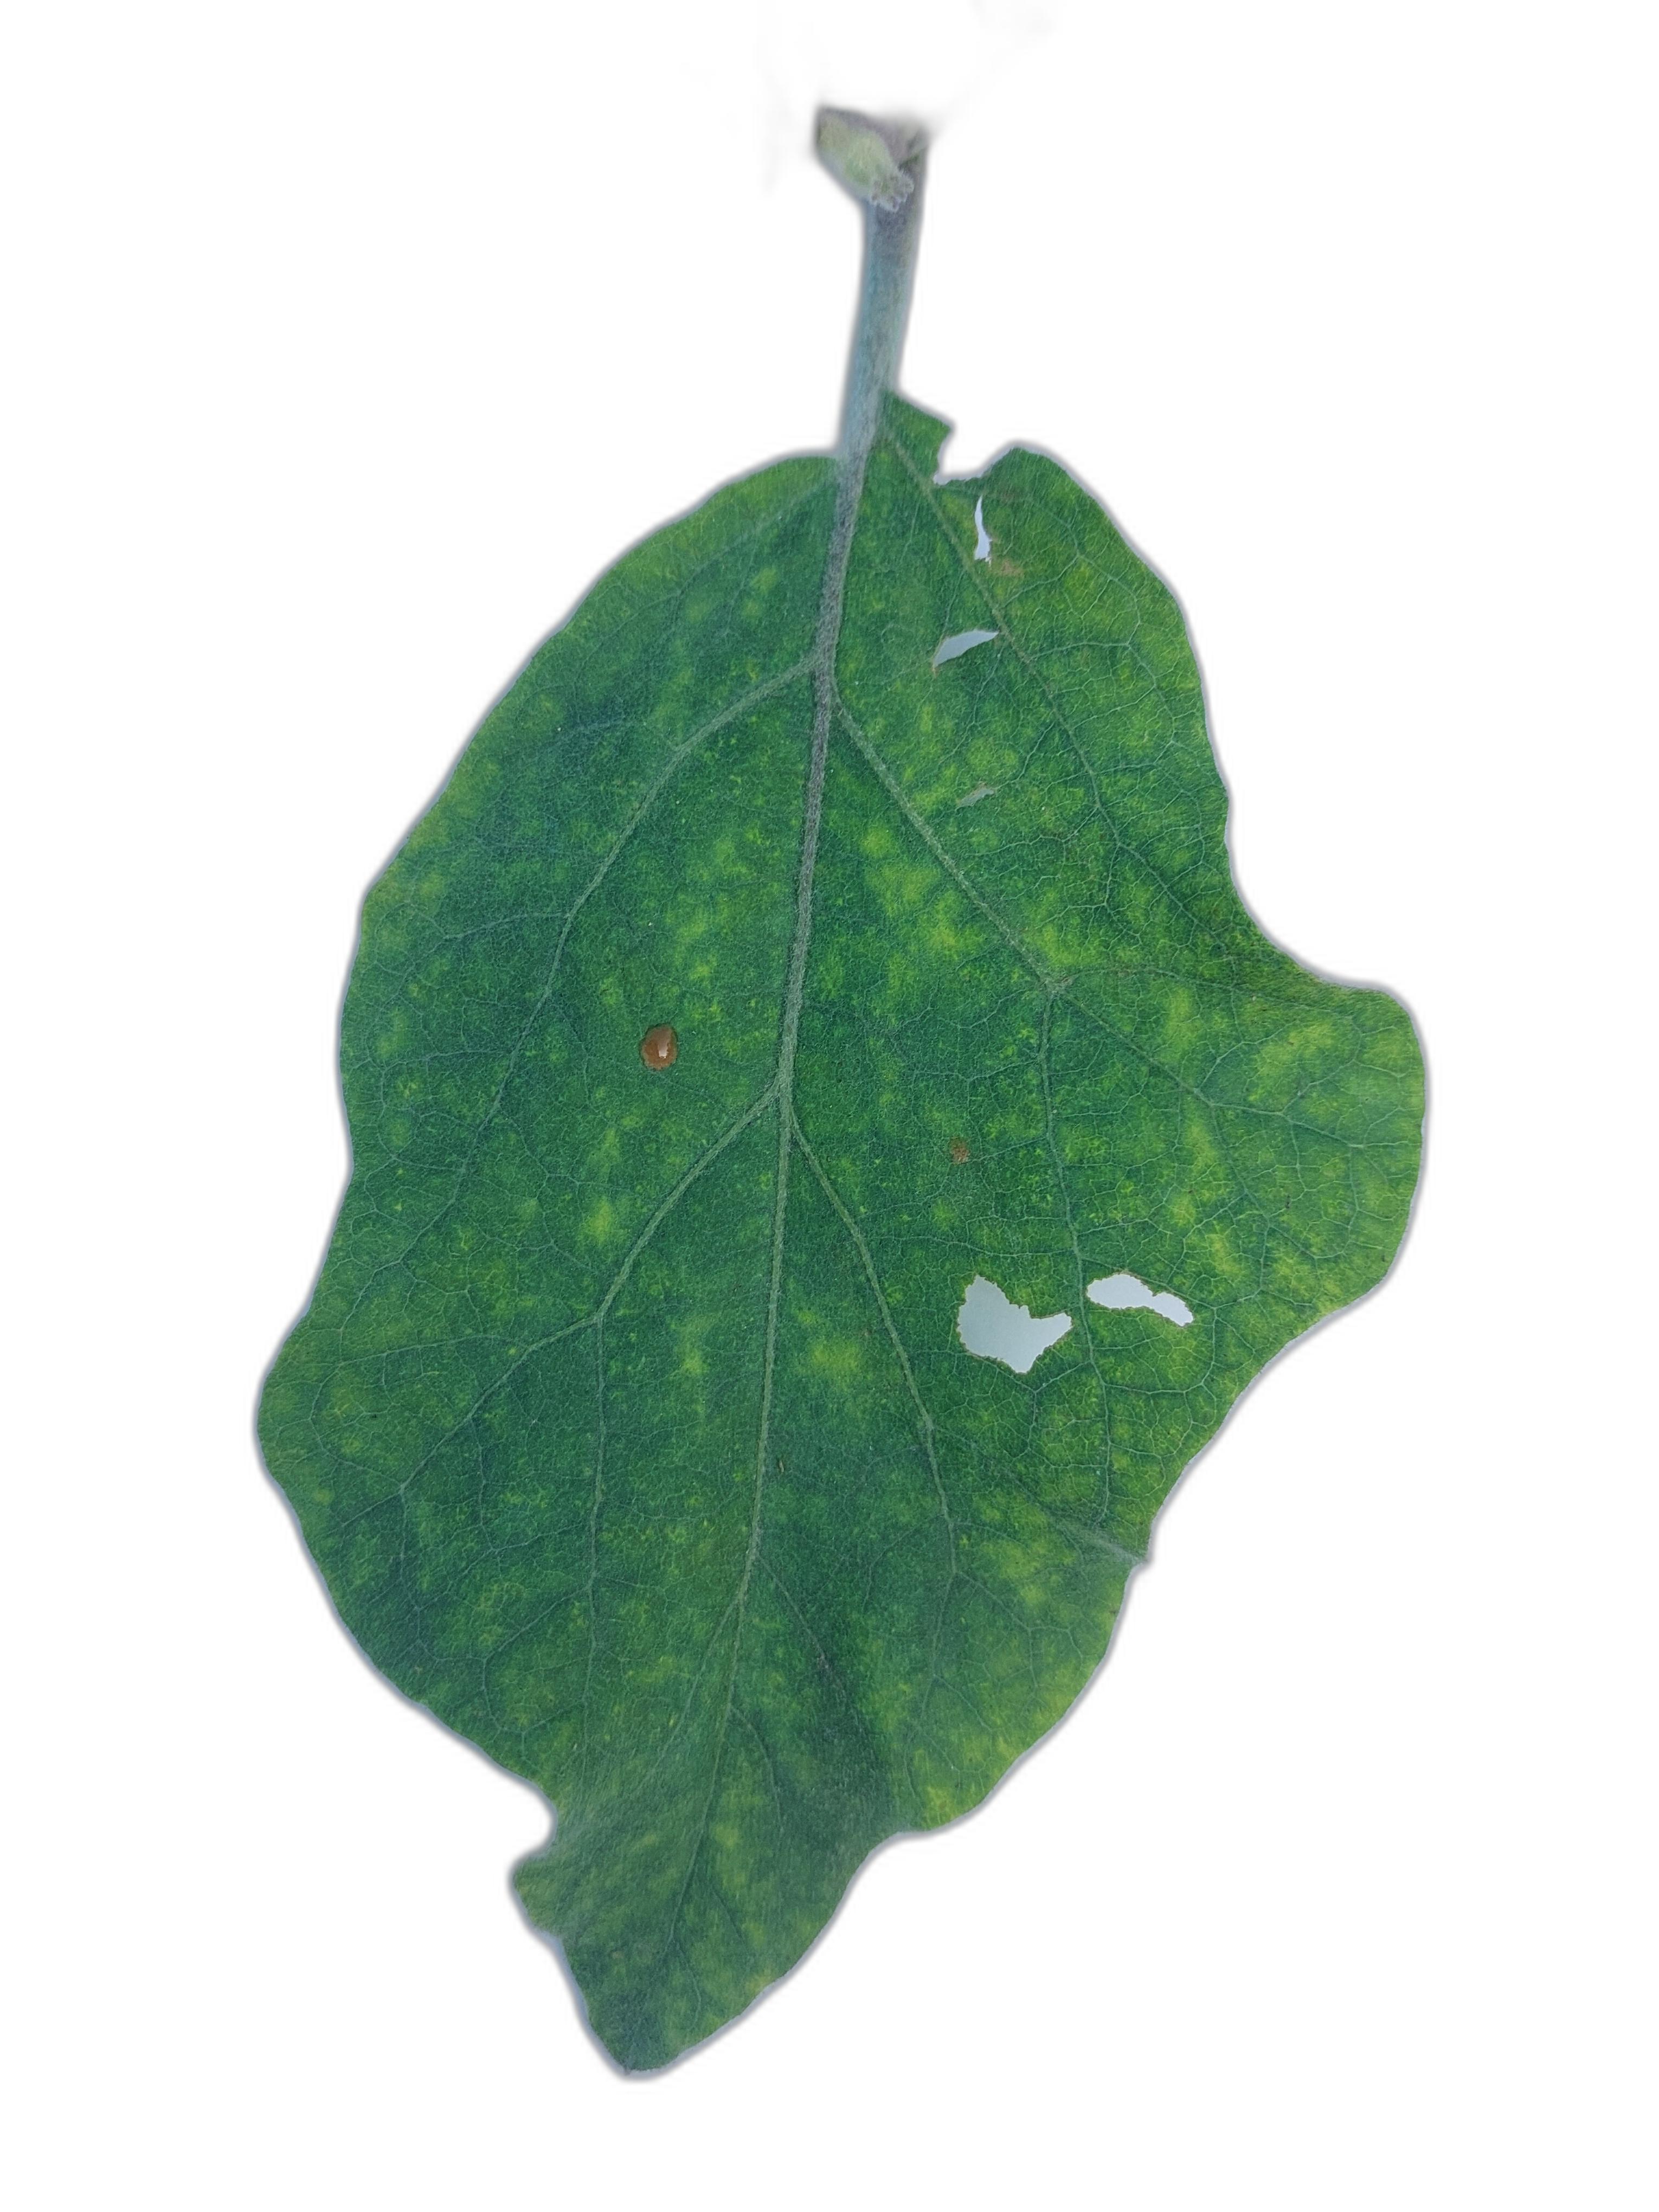
Label: Insect Pest Disease